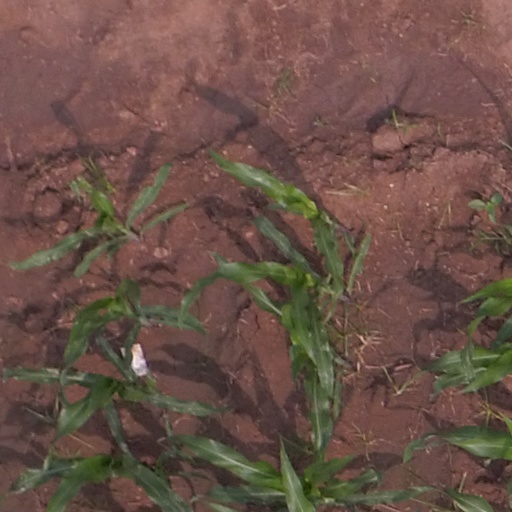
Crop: maize; corn